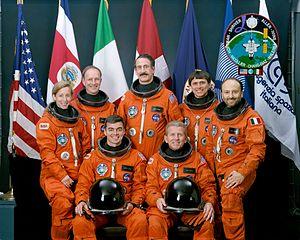
STS-46 est la douzième mission de la navette spatiale Atlantis.